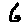
Label: 6